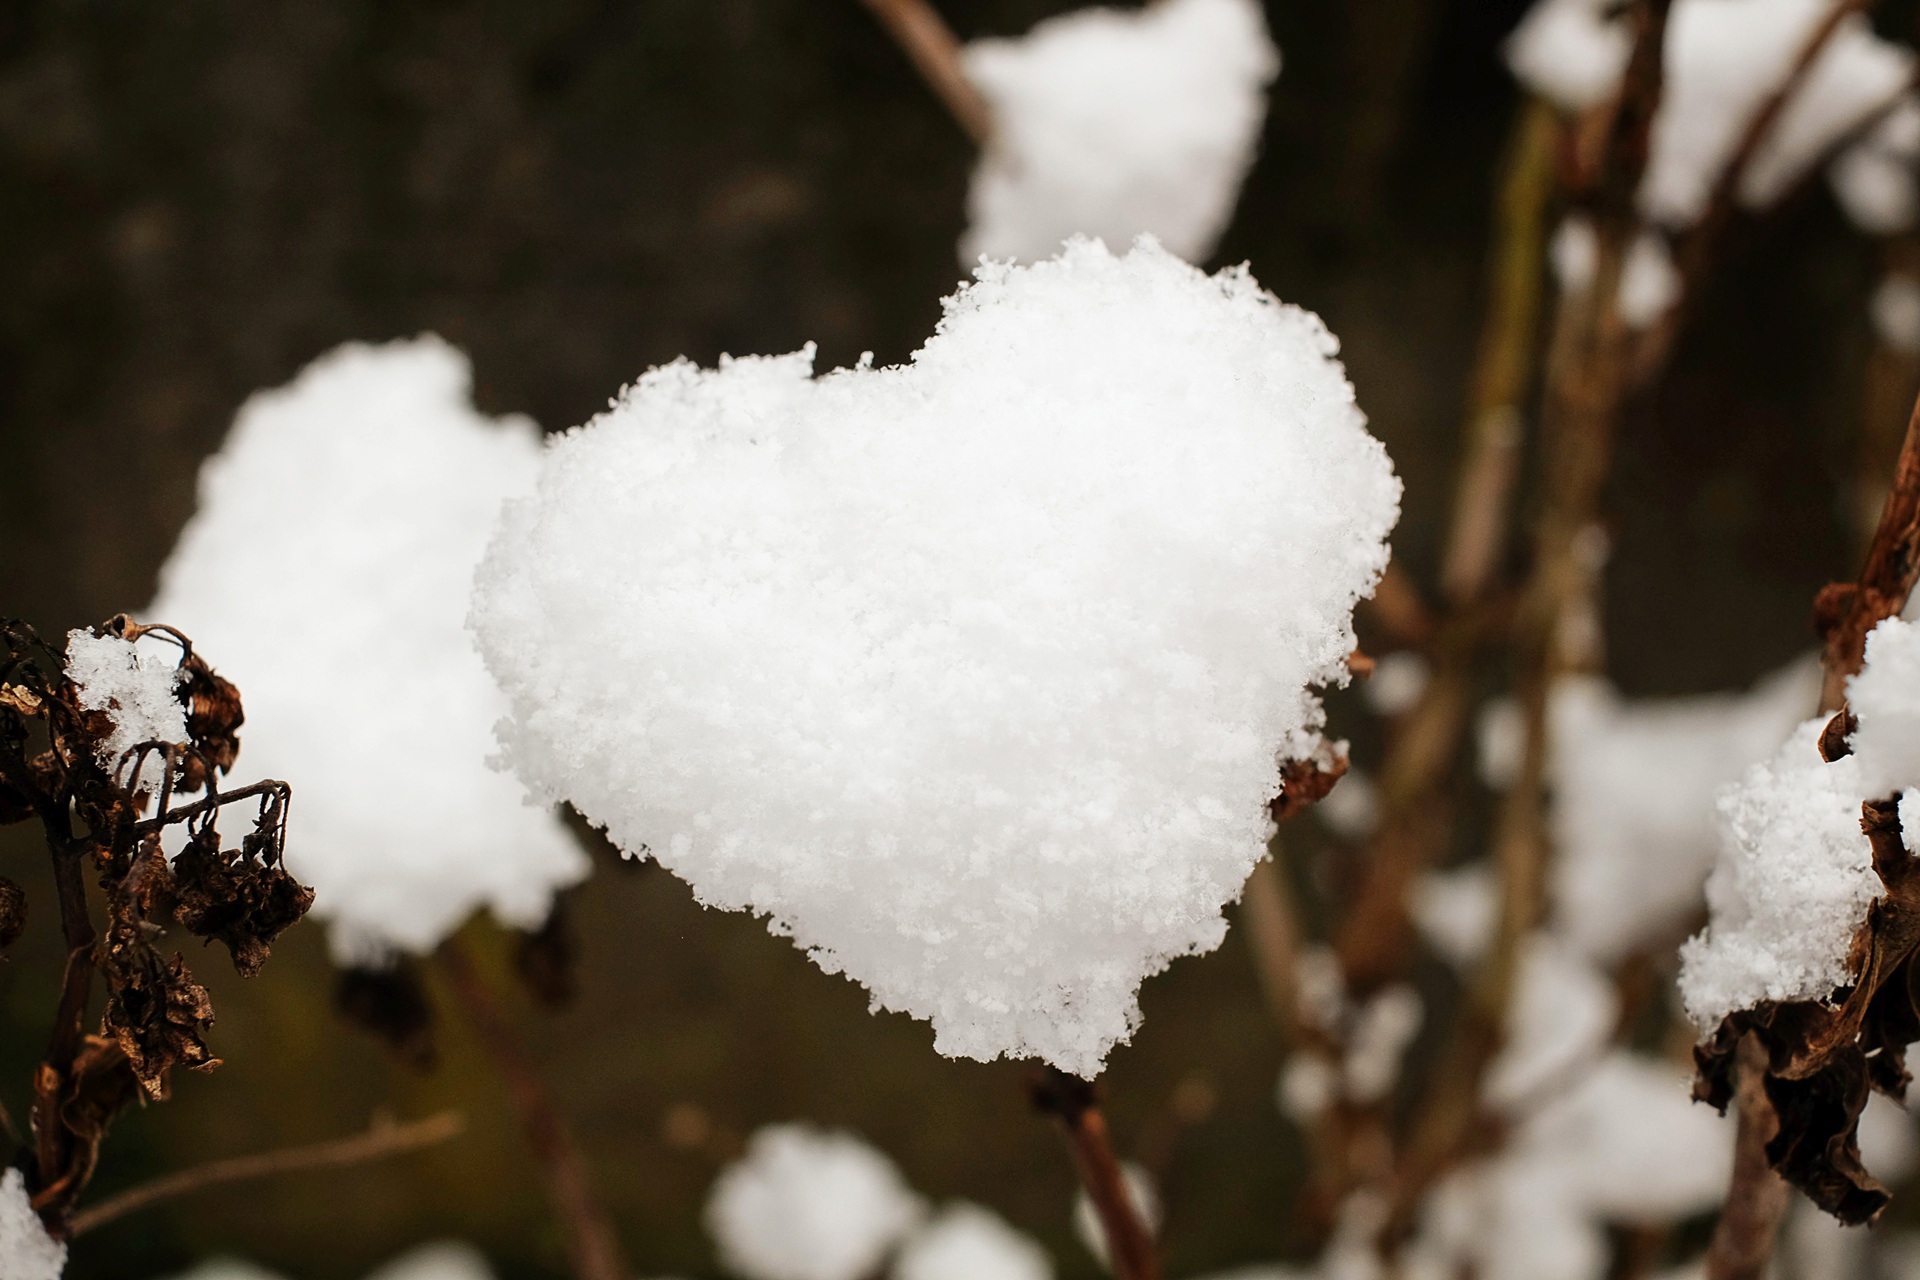
branch, blossom, snow, winter, white, leaf, flower, frost, love, heart, spring, weather, season, close up, affection, freezing, macro photography, snow heart